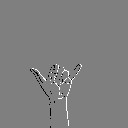
ASL letter: y